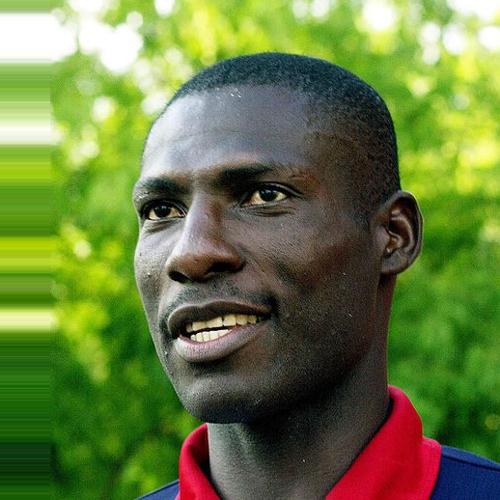
Age: 31